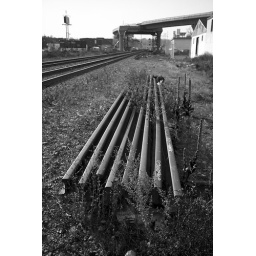
Canon 5D Mark II, 17-40mm f/4.0L, polarizer. Conversion to black and white using blue filter in Aperture 3.0.